Mother (2016 Estonian film)

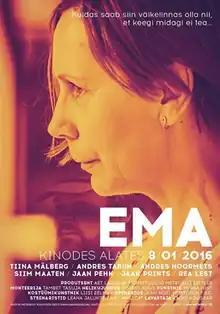
Film poster

Mother is a 2016 Estonian drama film directed by Kadri Kõusaar. It was selected as the Estonian entry for the Best Foreign Language Film at the 89th Academy Awards but it was not nominated.